Steve Kowit

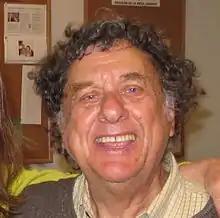
Kowit in 2011

Steve Kowit (June 30, 1938 – April 2, 2015) was an American poet, essayist, educator, and human-rights advocate.